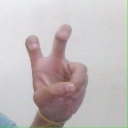
अक्षर: ई